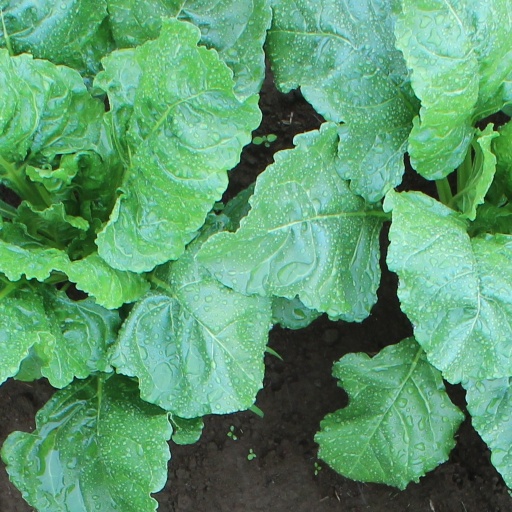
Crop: sugar beet